New Barag Right Banner

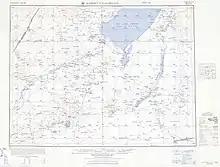
A-erh-t'an-o-mo-lo (1955)

New Barag Right Banner is made up of 3 towns and 4 sums.